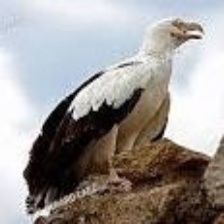
Species: PALM NUT VULTURE
Scientific name: GYPOHIERAX ANGOLENSIS
ImageNet parent category: vulture